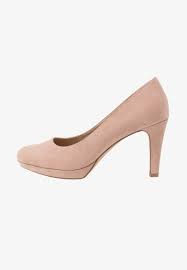
Waste category: shoes